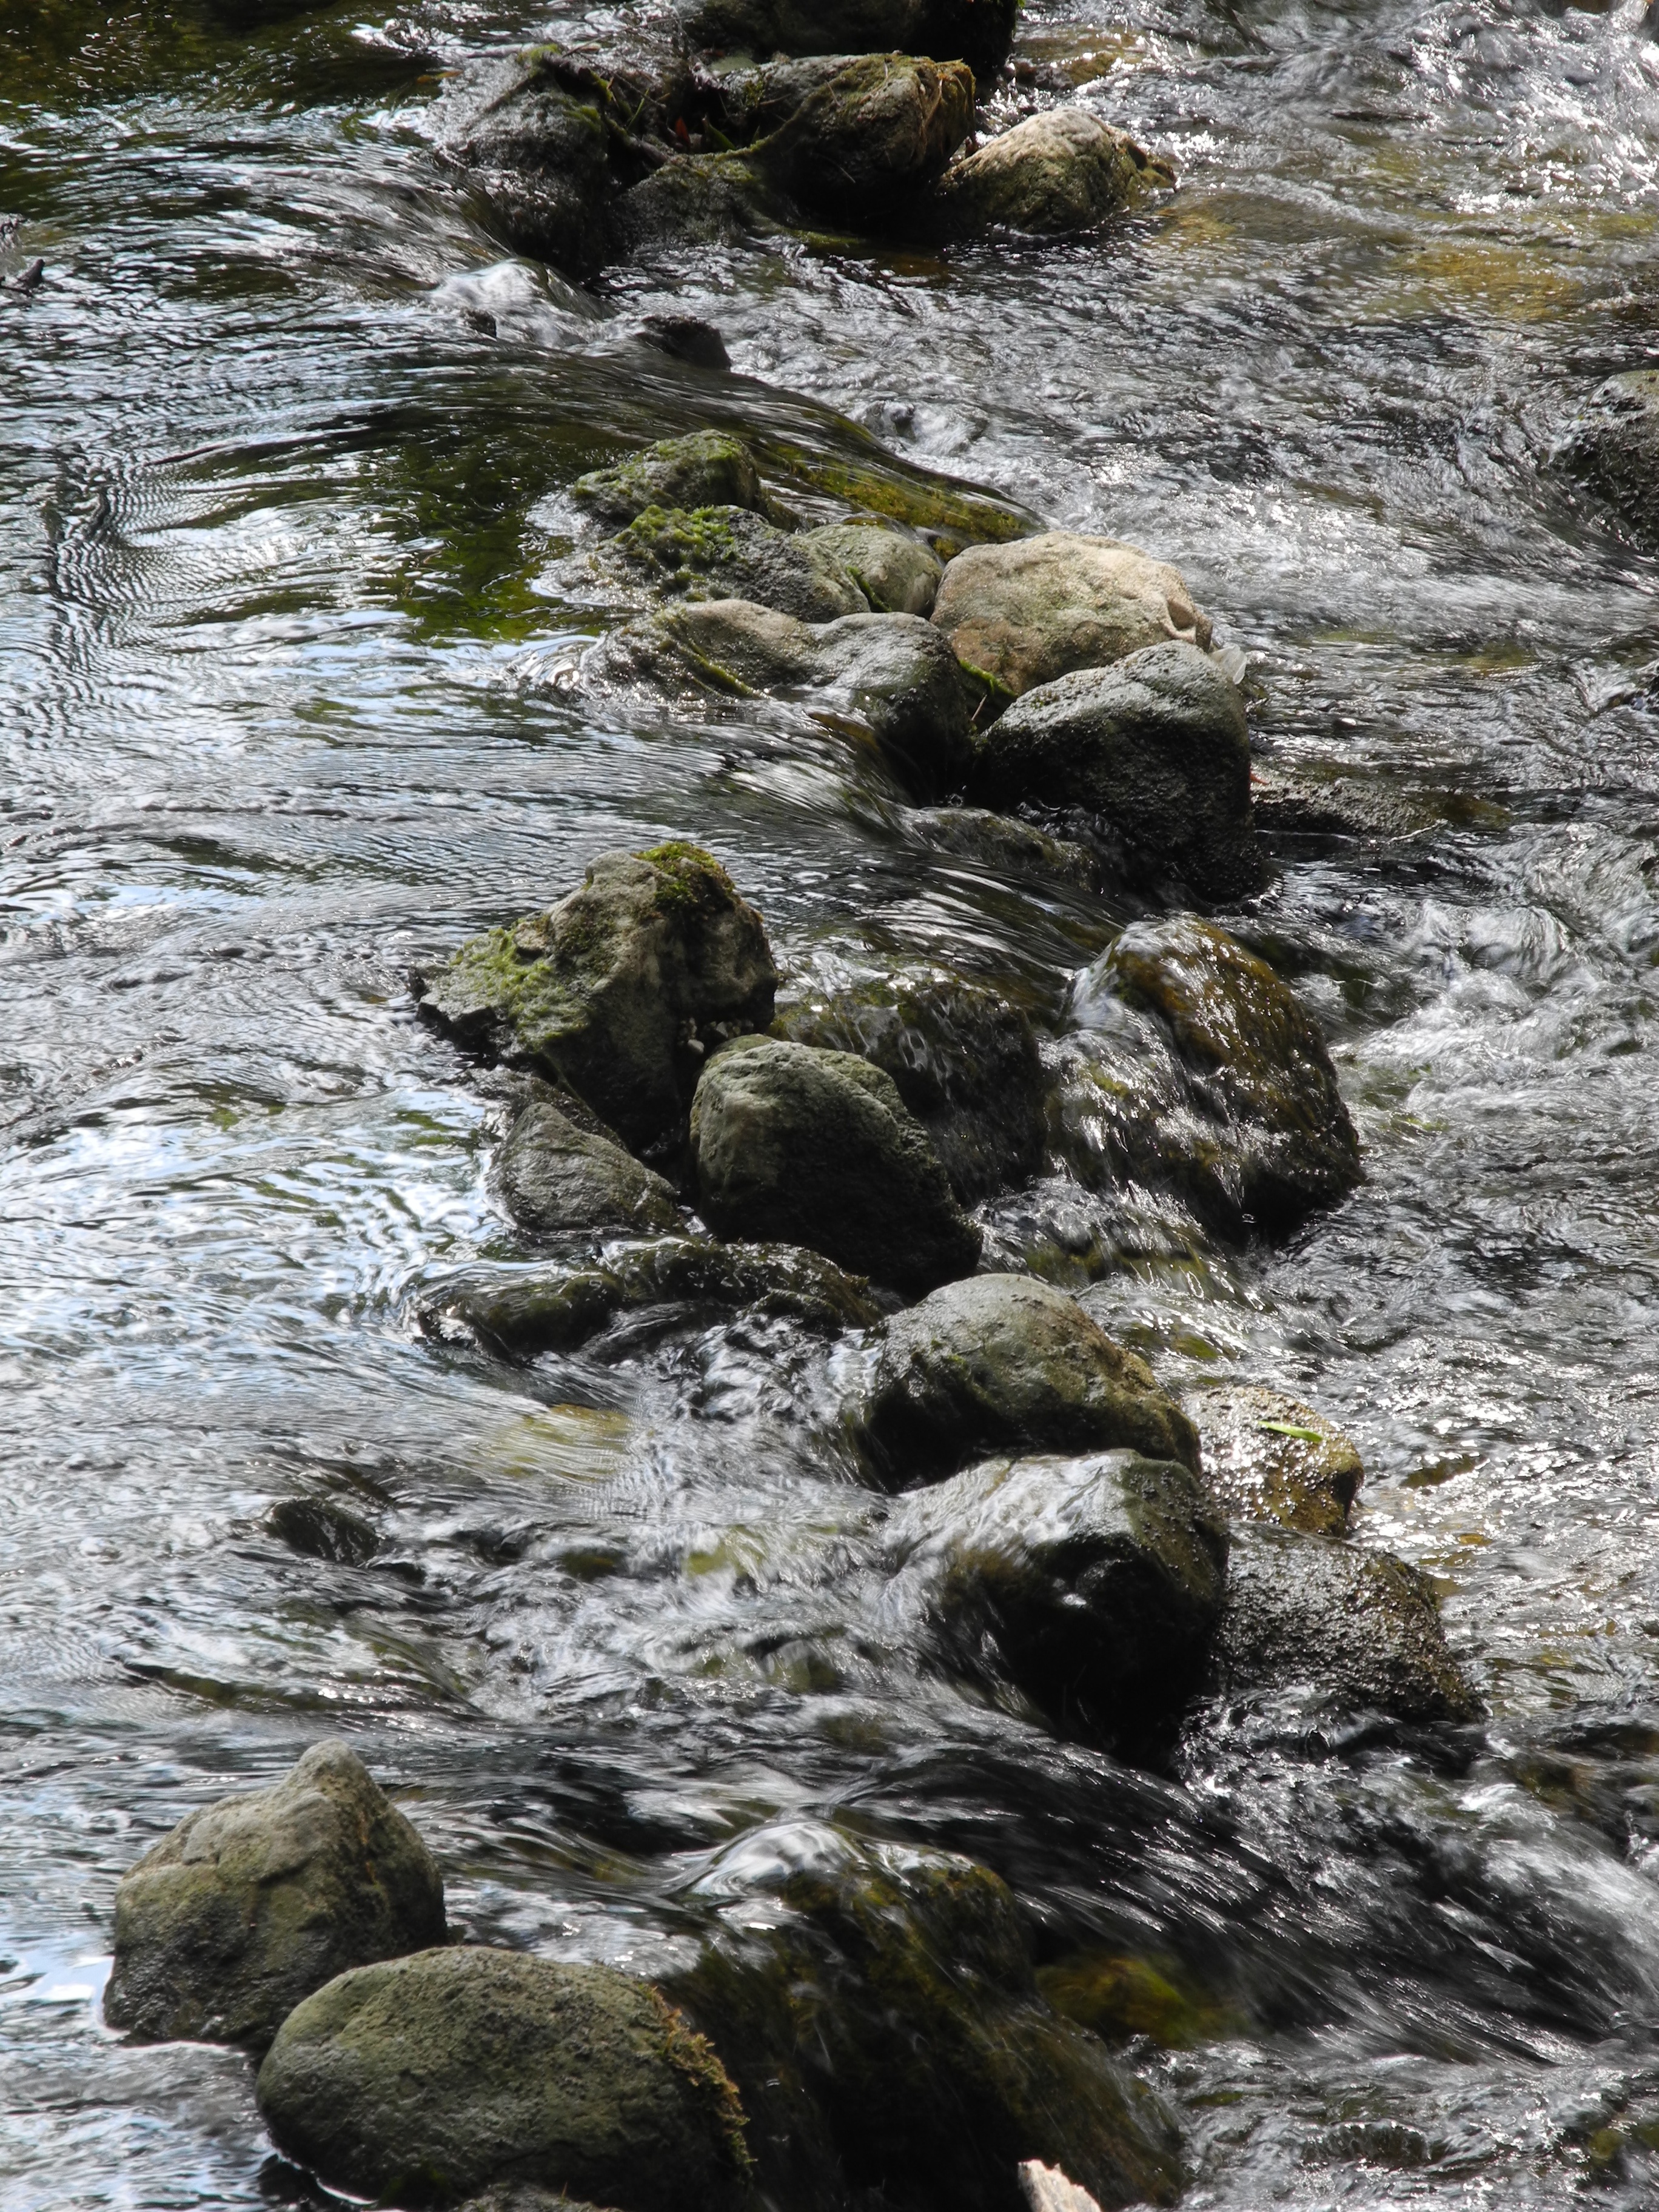
sea, tree, water, nature, rock, creek, wilderness, shore, wet, river, stream, flow, splash, rapid, movement, material, body of water, stones, geology, bach, water feature, watercourse, landform, geographical feature